Environmental causes of aviation stress

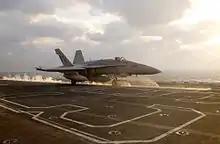
Thermal stress is normally experienced by military pilots.

Stress caused by ambient temperature is called thermal stress and is normally experienced by military pilots. Although military aircraft have environmental control systems, the temperature inside the cockpit can quickly rise more than 10 degrees Celsius above the ambient temperature, and the Air Force has suggested that it is possible for cockpit temperatures to exceed . When such high temperatures occur in humid environments, both mental and physical performance will be degraded. When the aircraft operates close to the ground at high airspeed, the effect is worse because of the aerodynamic heating of the aircraft's surface.